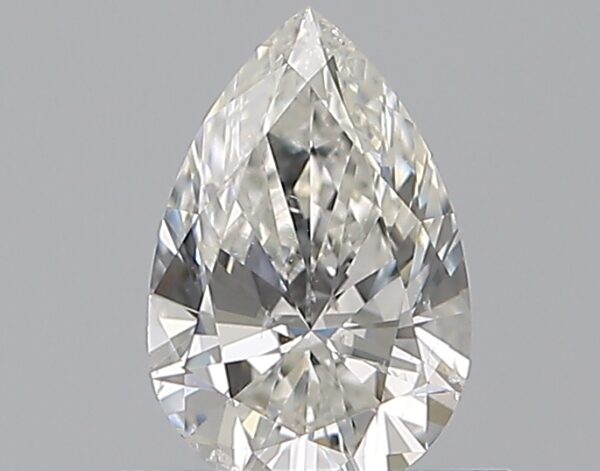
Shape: pear
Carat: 0.59
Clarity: SI2
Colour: G
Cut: EX
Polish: EX
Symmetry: VG
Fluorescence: N
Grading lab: GIA
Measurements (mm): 7.22 x 4.72 x 2.88